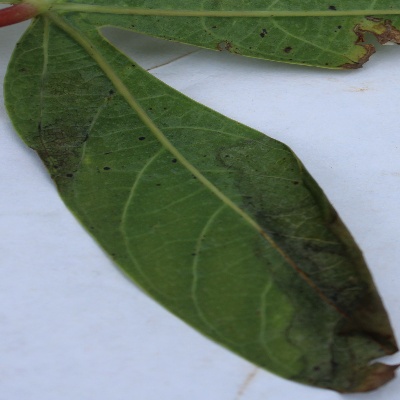
Crop: Cassava
Condition: bacterial blight